M113 armored personnel carrier

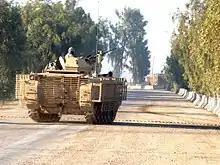
A United States Air Force M113 at Joint Base Balad, Iraq, in November 2008. The vehicle was a part of the 532nd Expeditionary Security Forces Squadron's immediate response forces (IRF) and equipped with slat armor and an M2 Browning

The U.S. Army, after berating the South Vietnamese for flouting battle doctrine, came out with their own ACAV version. This more or less standardized ACAV kit included shields and a circular turret for the .50-caliber M2 machine gun in the track commander (TC) position, two M60 machine guns with shields for the left and right rear positions, and "belly armor"—steel armor bolted from the front bottom extending 1/2 to 2/3 of the way towards the bottom rear of the M113. The two rear machine gunners could fire their weapons while standing inside the rectangular open cargo hatch. This transformed the M113 into a fighting vehicle, but the vehicle still suffered from its lightly armored configuration, having never been designed for such a role. Canada also adopted the ACAV kits when employing the M113A2 during peacekeeping operations in the Balkans in the 1990s.